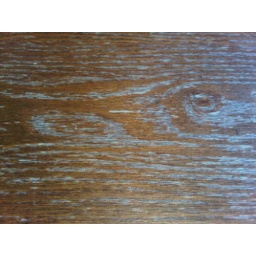
Just liking the shapes in this wooden table